WWE Intercontinental Championship

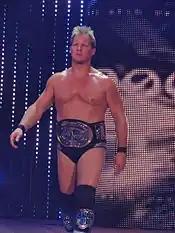
Record nine-time champion Chris Jericho, shown here with the 1997–2011 design of the championship

The 1985 version of the Intercontinental Championship belt, designed by Reggie Parks, consisted of a gold center plate featuring a blue globe, with the red WWF block logo on top which was later changed to gold. On the top ribbon of the belt it read "INTERCONTINENTAL" with the three stars on each side, while the bottom inscription read "HEAVYWEIGHT WRESTLING CHAMPION". The championship belt also had four identical side plates. Like the main WWF Championship, the strap could be changed to a custom color such as yellow worn by The Ultimate Warrior and blue worn by Shawn Michaels.